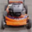
Label: lawn_mower